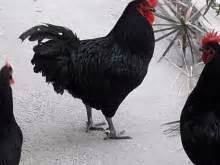
Label: gallina